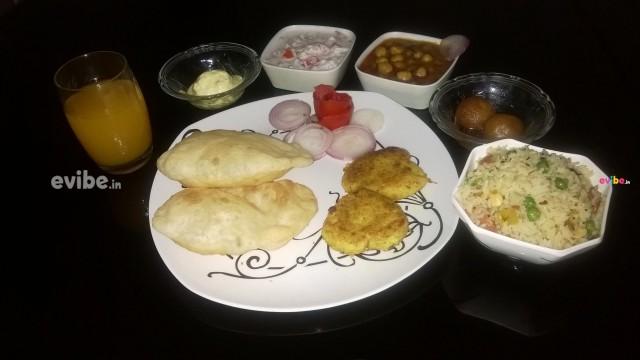
Dish: chole_bhature